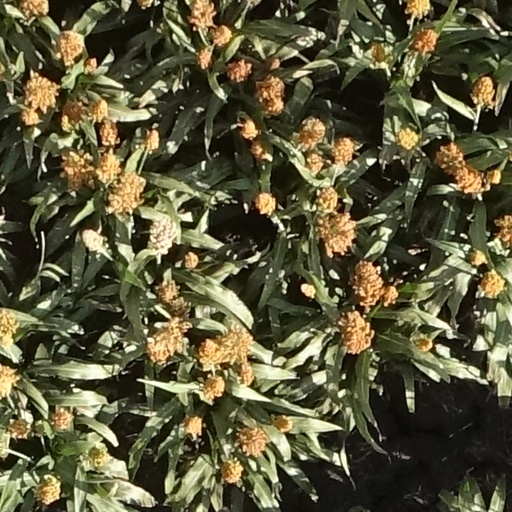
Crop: sorghum